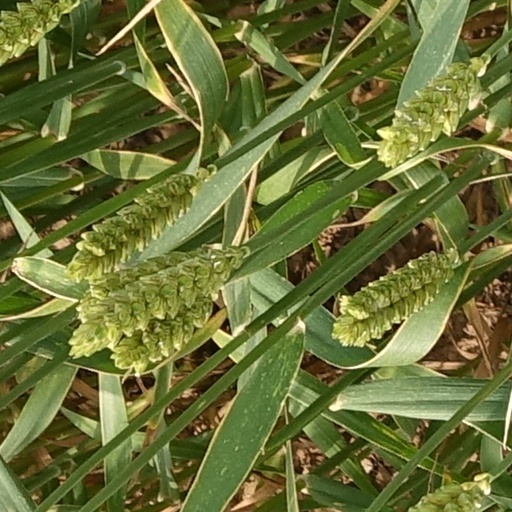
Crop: wheat